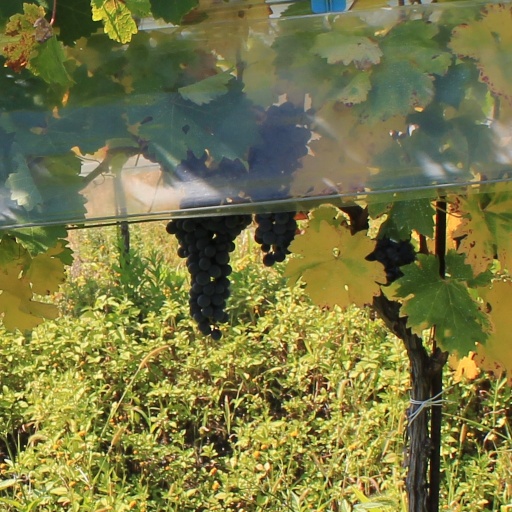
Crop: grape